Henry Pelham

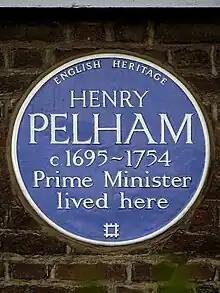
Blue plaque located at Henry Pelham’s home in Westminster

The Augustan era was essential to the development of prime ministerial power as being entirely dependent on a Commons majority, rather than royal prerogative interventions. While the king struggled with his headstrong son, Frederick, Prince of Wales, his son's uncertain constitutional position was high in the Leicester House party set. In 1748 Frederick, a Tory, planned to bring down the Pelhamites at a general election due the following year. The Prime Minister called an early poll in 1748 by asking the king to dissolve Parliament in 1747. The prince and his father, the king, grew to hate one another with unspeakable animosity. But one consequence was a closer relationship between Henry Pelham and the sovereign. When he finally died in 1754, the king remarked "Now I shall have no more peace." The Treaty of Aix-la-Chapelle had been signed in 1748 leading inexorably to a number of cost-cutting budgetary measures.